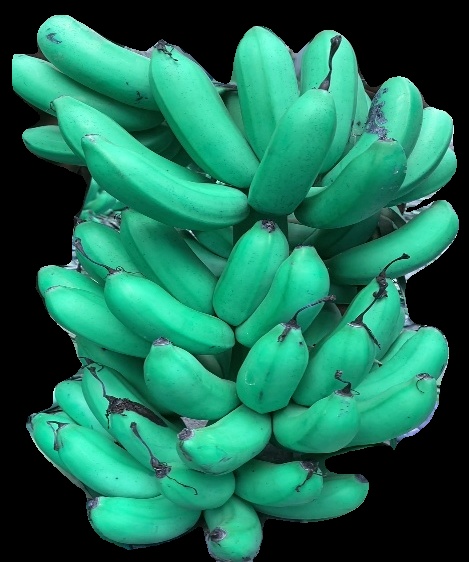
Variety: rasbale
Grade: grade1